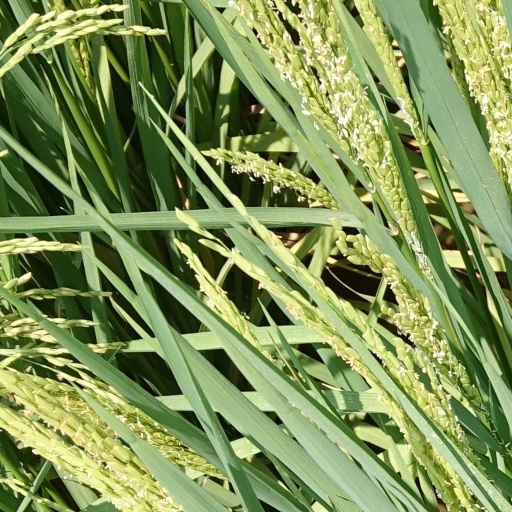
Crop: rice